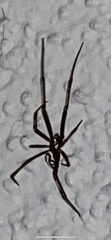
Species: Lactrodectus_hesperus